Battle of Britain

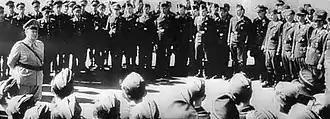
Calais, September 1940. Göring giving a speech to pilots about the change in tactics: to bomb London instead of the airfields

Bomber Command and Coastal Command aircraft flew offensive sorties against targets in Germany and France during the battle. An hour after the declaration of war, Bomber Command launched raids on warships and naval ports by day, and in night raids dropped leaflets as it was considered illegal to bomb targets which could affect civilians. After the initial disasters of the war, with Vickers Wellington bombers shot down in large numbers attacking Wilhelmshaven and the slaughter of the Fairey Battle squadrons sent to France, it became clear that they would have to operate mainly at night to avoid incurring very high losses. Churchill came to power on 10 May 1940, and the War Cabinet on 12 May agreed that German actions justified "unrestricted warfare", and on 14 May they authorised an attack on the night of 14/15 May against oil and rail targets in Germany. At the urging of Clement Attlee, the Cabinet on 15 May authorised a full bombing strategy against "suitable military objectives", even where there could be civilian casualties. That evening, a night time bomber campaign began against the German oil industry, communications, and forests/crops, mainly in the Ruhr area. The RAF lacked accurate night navigation and carried small bomb loads. As the threat mounted, Bomber Command changed targeting priority on 3 June 1940 to attack the German aircraft industry. On 4 July, the Air Ministry gave Bomber Command orders to attack ports and shipping. By September, the build-up of invasion barges in the Channel ports had become a top priority target.